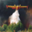
Label: airplane